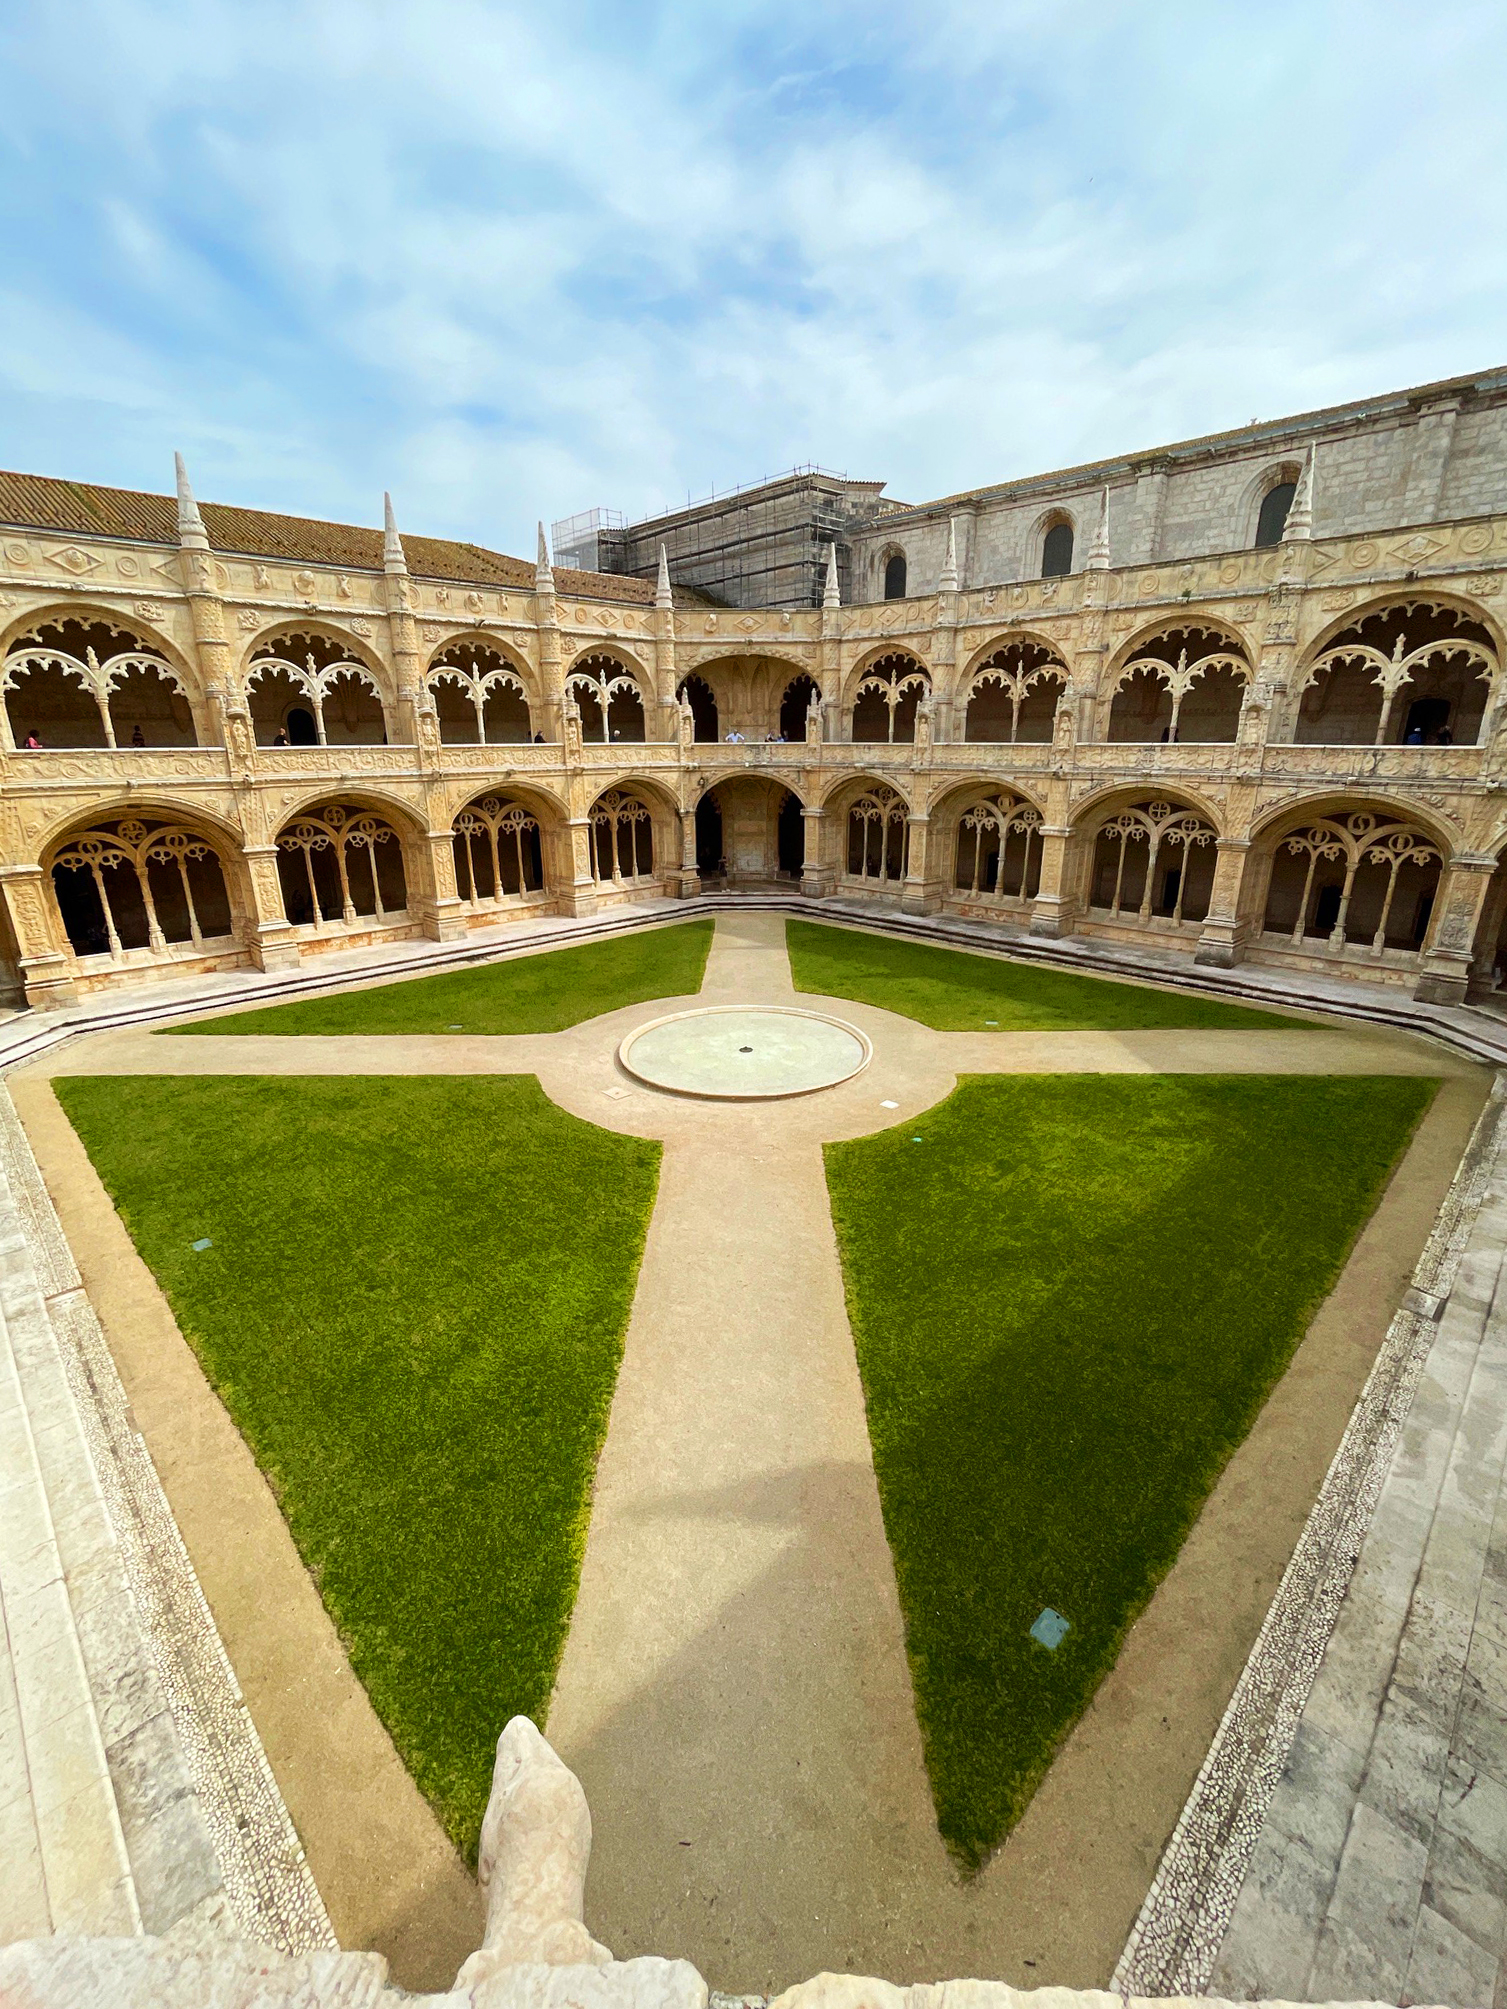
lisbon, cloud, sky, property, building, grass, facade, symmetry, landscape, arcade, city, arch, urban design, medieval architecture, official residence, historic site, house, ancient history, classical architecture, courtyard, garden, ancient roman architecture, tourism, history, mansion, estate, art, castle, palace